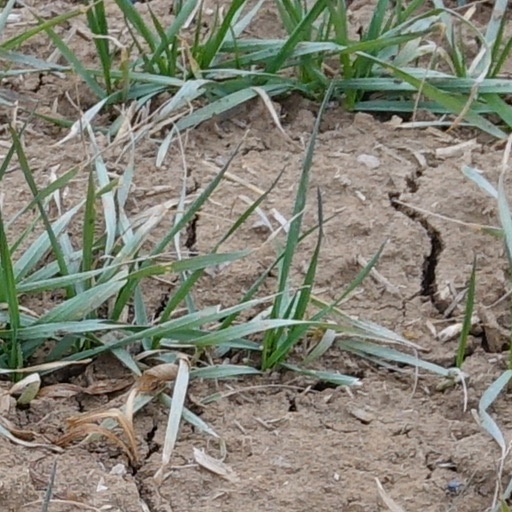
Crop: wheat